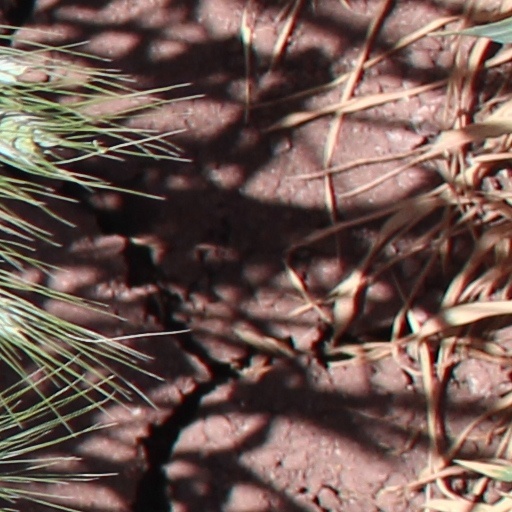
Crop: wheat